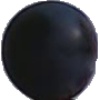
Label: Grape Blue 1